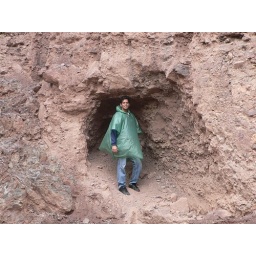
Hiding in a canyon wall